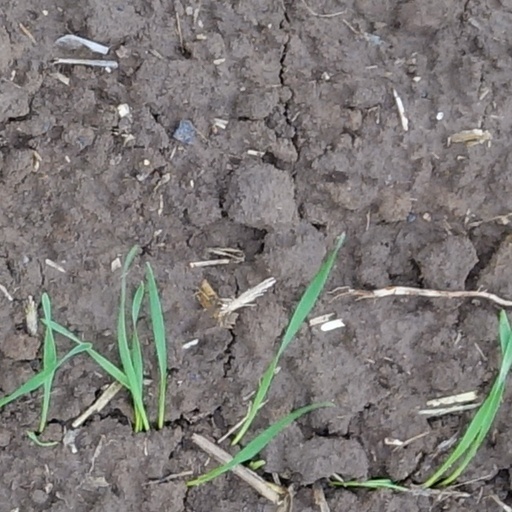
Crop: wheat